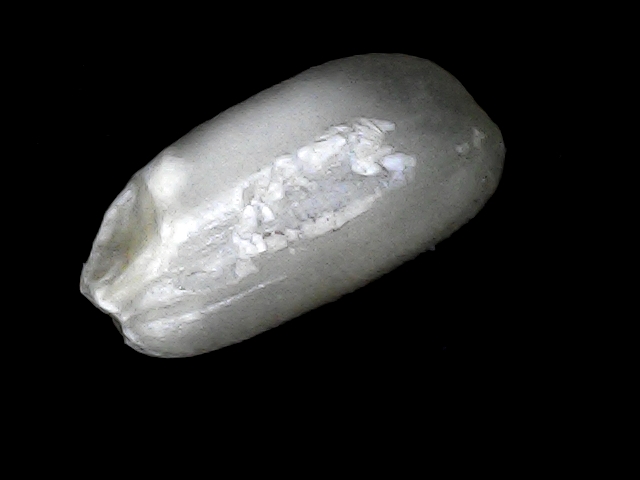
Rice variety: BD33